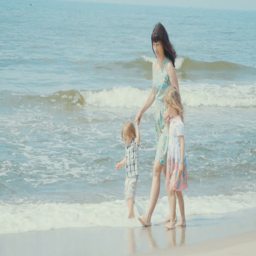
happy family on the beach .